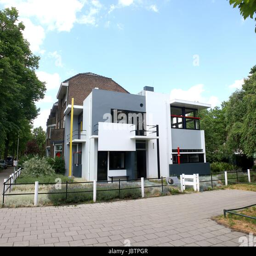
house & museum , designed by architect in the 1920s